Jesus Christus nostra salus

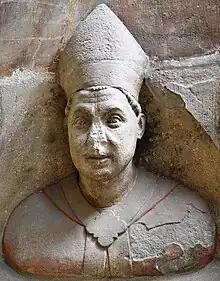
Jan of Jenštejn, bust at the Prague Cathedral, where the hymn-writer was archbishop

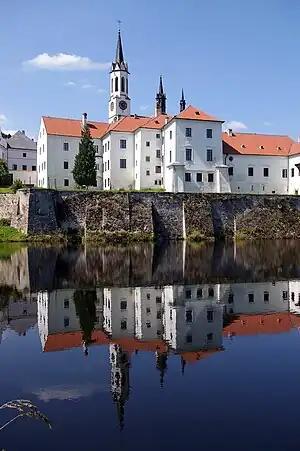
The monastery in Hohenfurth, where the earliest extant copy of the hymn was found

"" is a hymn in Ecclesiastical Latin celebrating the Eucharist. It first is confirmed to have appeared in a manuscript in 1410. For a long time it was attributed to Johannes Hus, but was more likely written by the Archbishop of Prague, Jan of Jenštejn. Several hymns in different languages were derived from it, among others Martin Luther's "".